Karosserie Baur

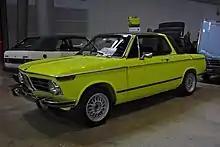
BMW 02 Baur-Cabrio

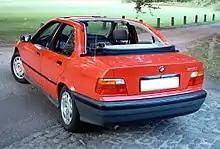
A BMW Baur Landaulet TC4

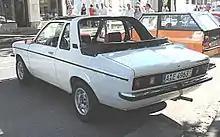
An Opel Kadett C 1.2 Aero

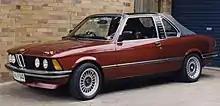
BMW E21 320/6 Baur TC1

Baur is a "Karosserie" or coachbuilder in Stuttgart, Germany, which has been building BMW convertibles since the 1930s. Currently, they are the body and assembly works for IVM Automotive, a member of the Ed Group. They enjoy an excellent reputation for quality and do prototype work for many manufacturers such as Porsche, Audi and Ford.